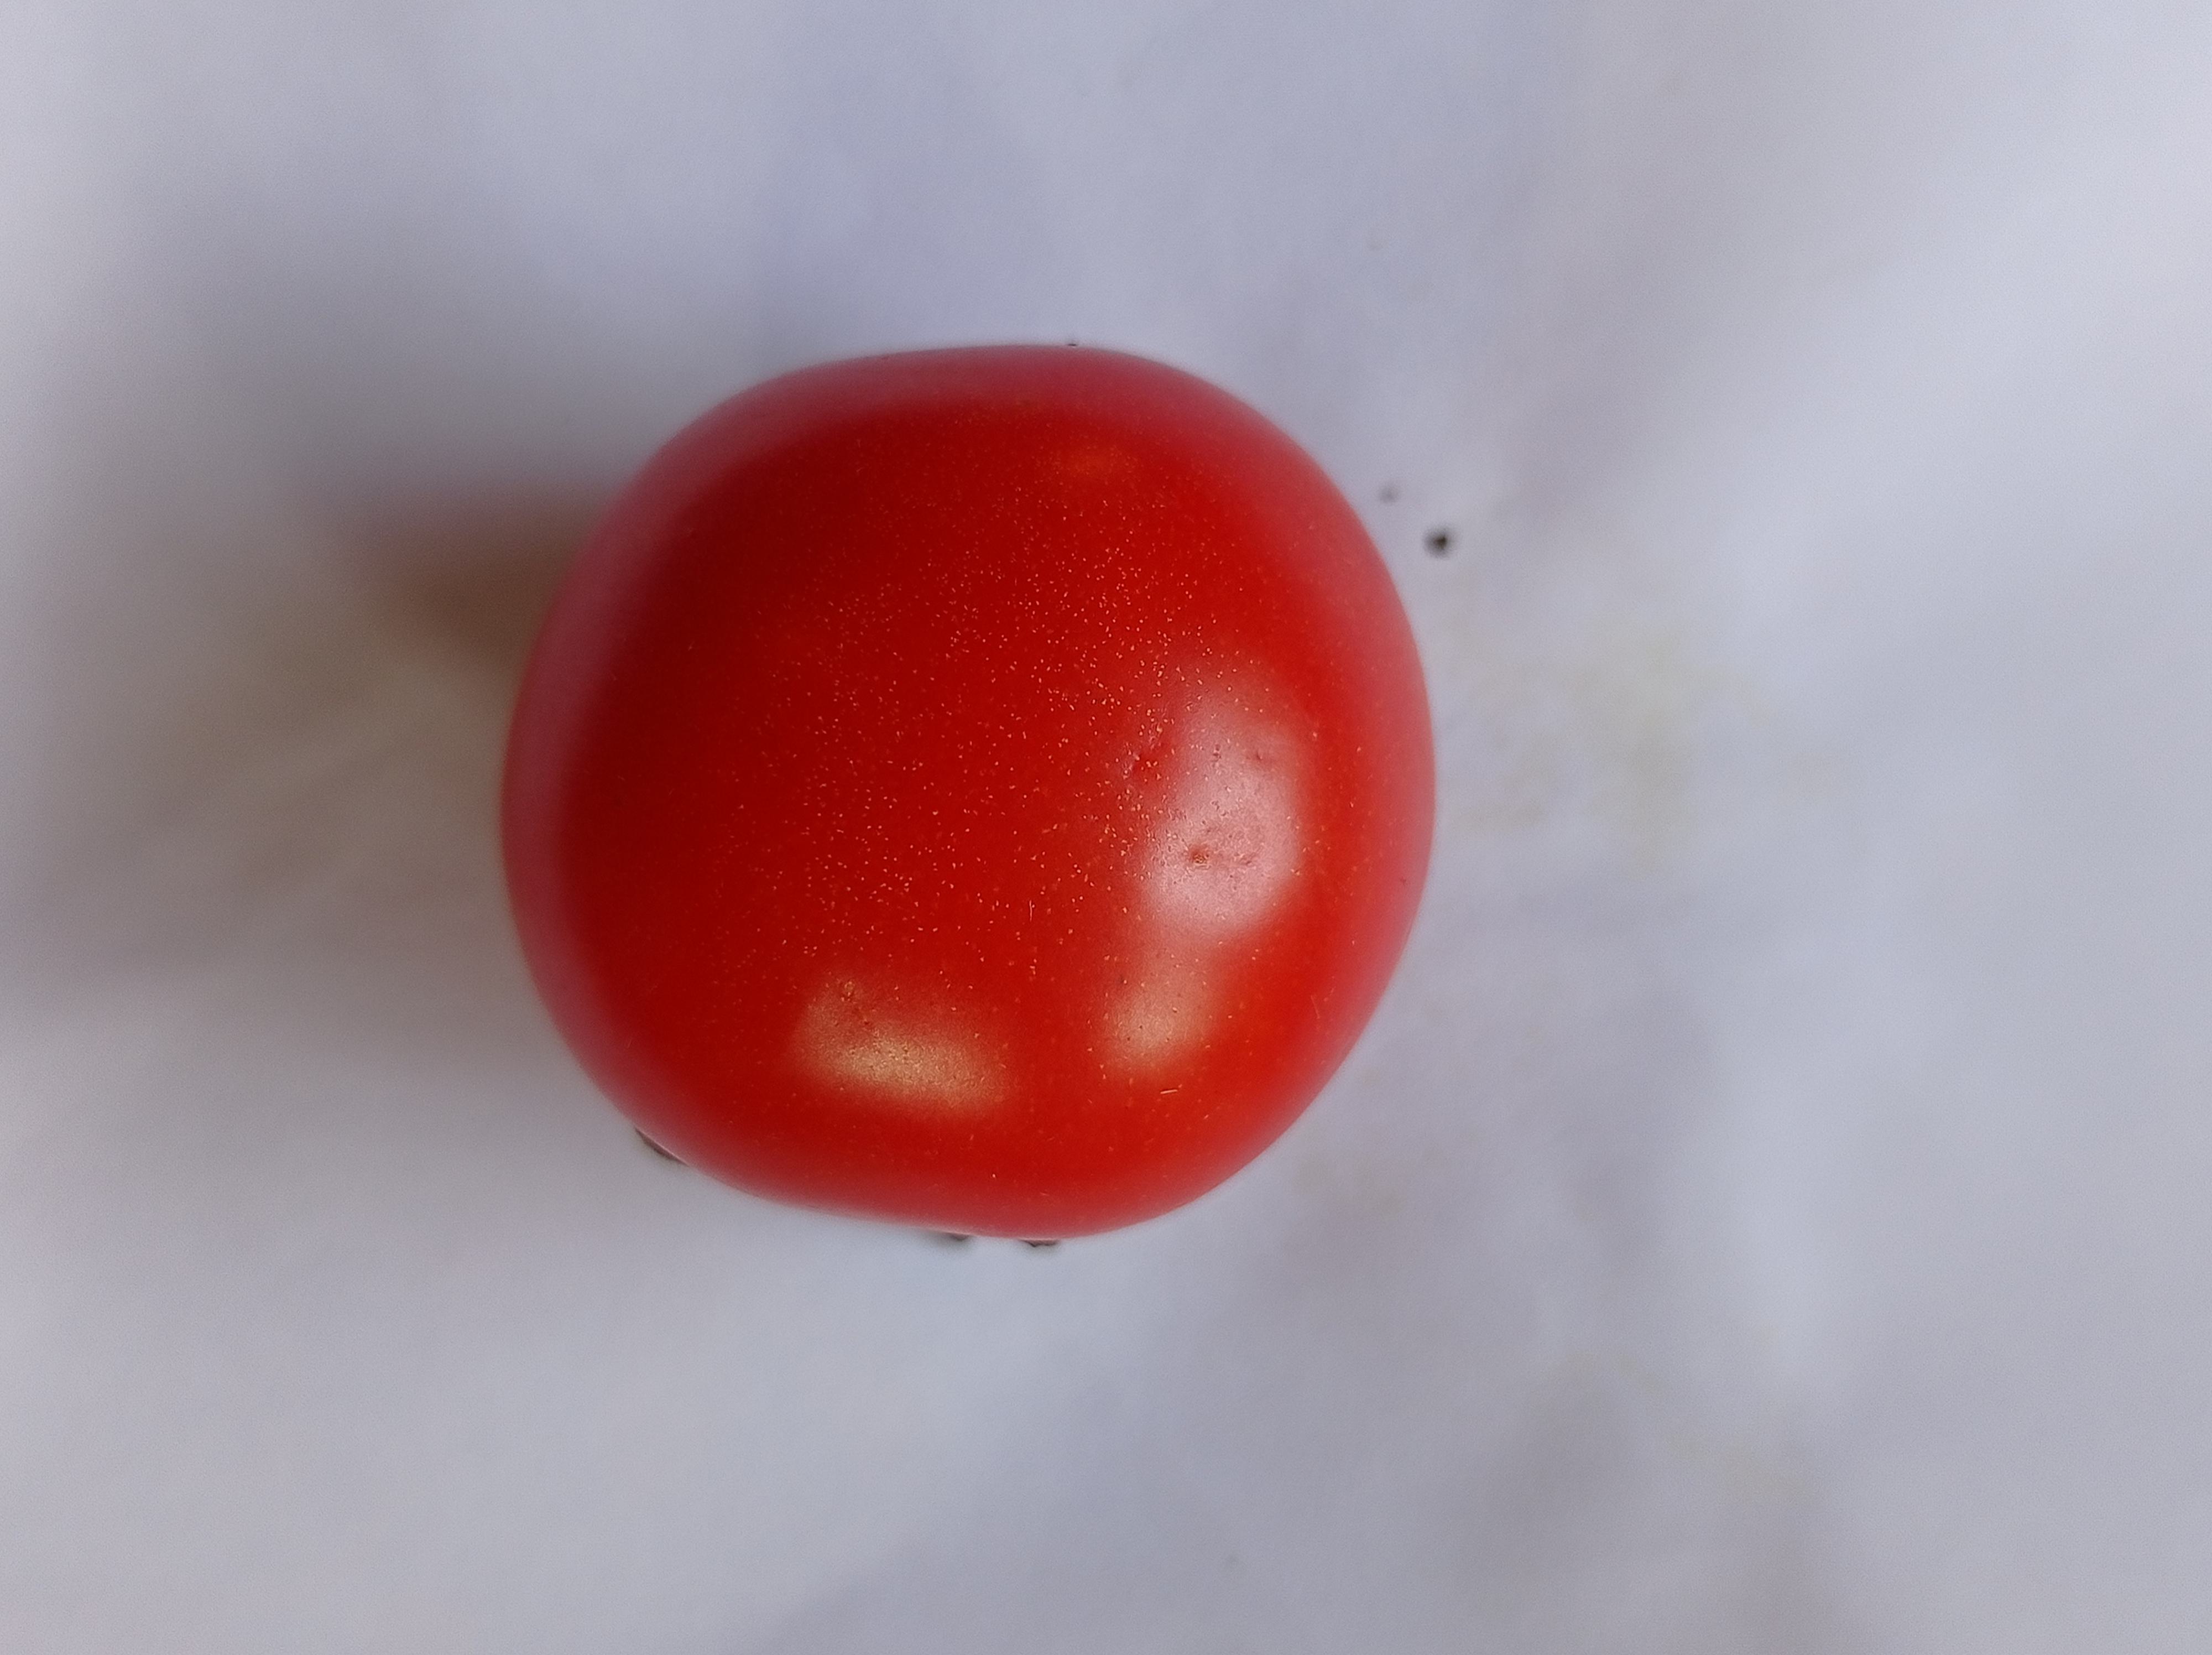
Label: Fresh